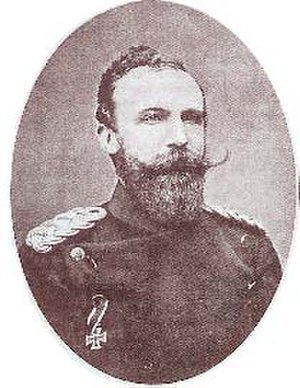
Frederik 1. af Anhalt
Frederik 1. var hertug af Anhalt fra 1871 til 1904.